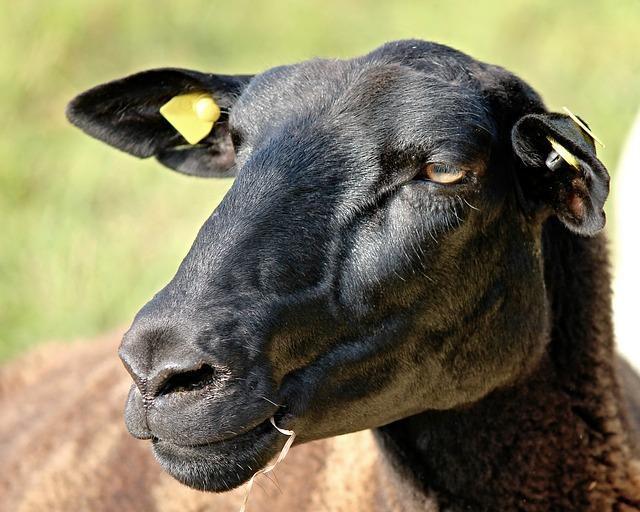
sheep